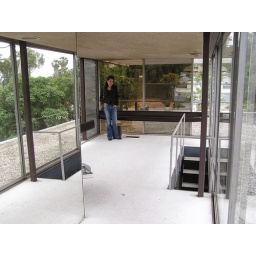
Becky upstairs in the third floor sitting room